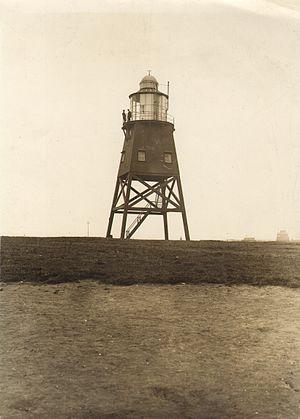
Le phare de Hugh est un phare de navigation situé sur un promontoire de Hartlepool, dans le comté de Durham en Angleterre. Ce phare actuel date de 1927 et succède à deux autres anciens phares et il est géré par PD Ports une entreprise portuaire privée de Middlesbrough.